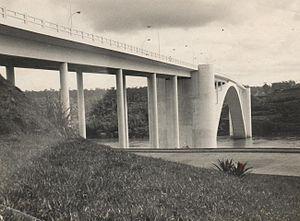
Cet article est partiellement ou en totalité issu de l’article de Wikipédia en allemand intitulé « Liste der Städte in Paraguay ».